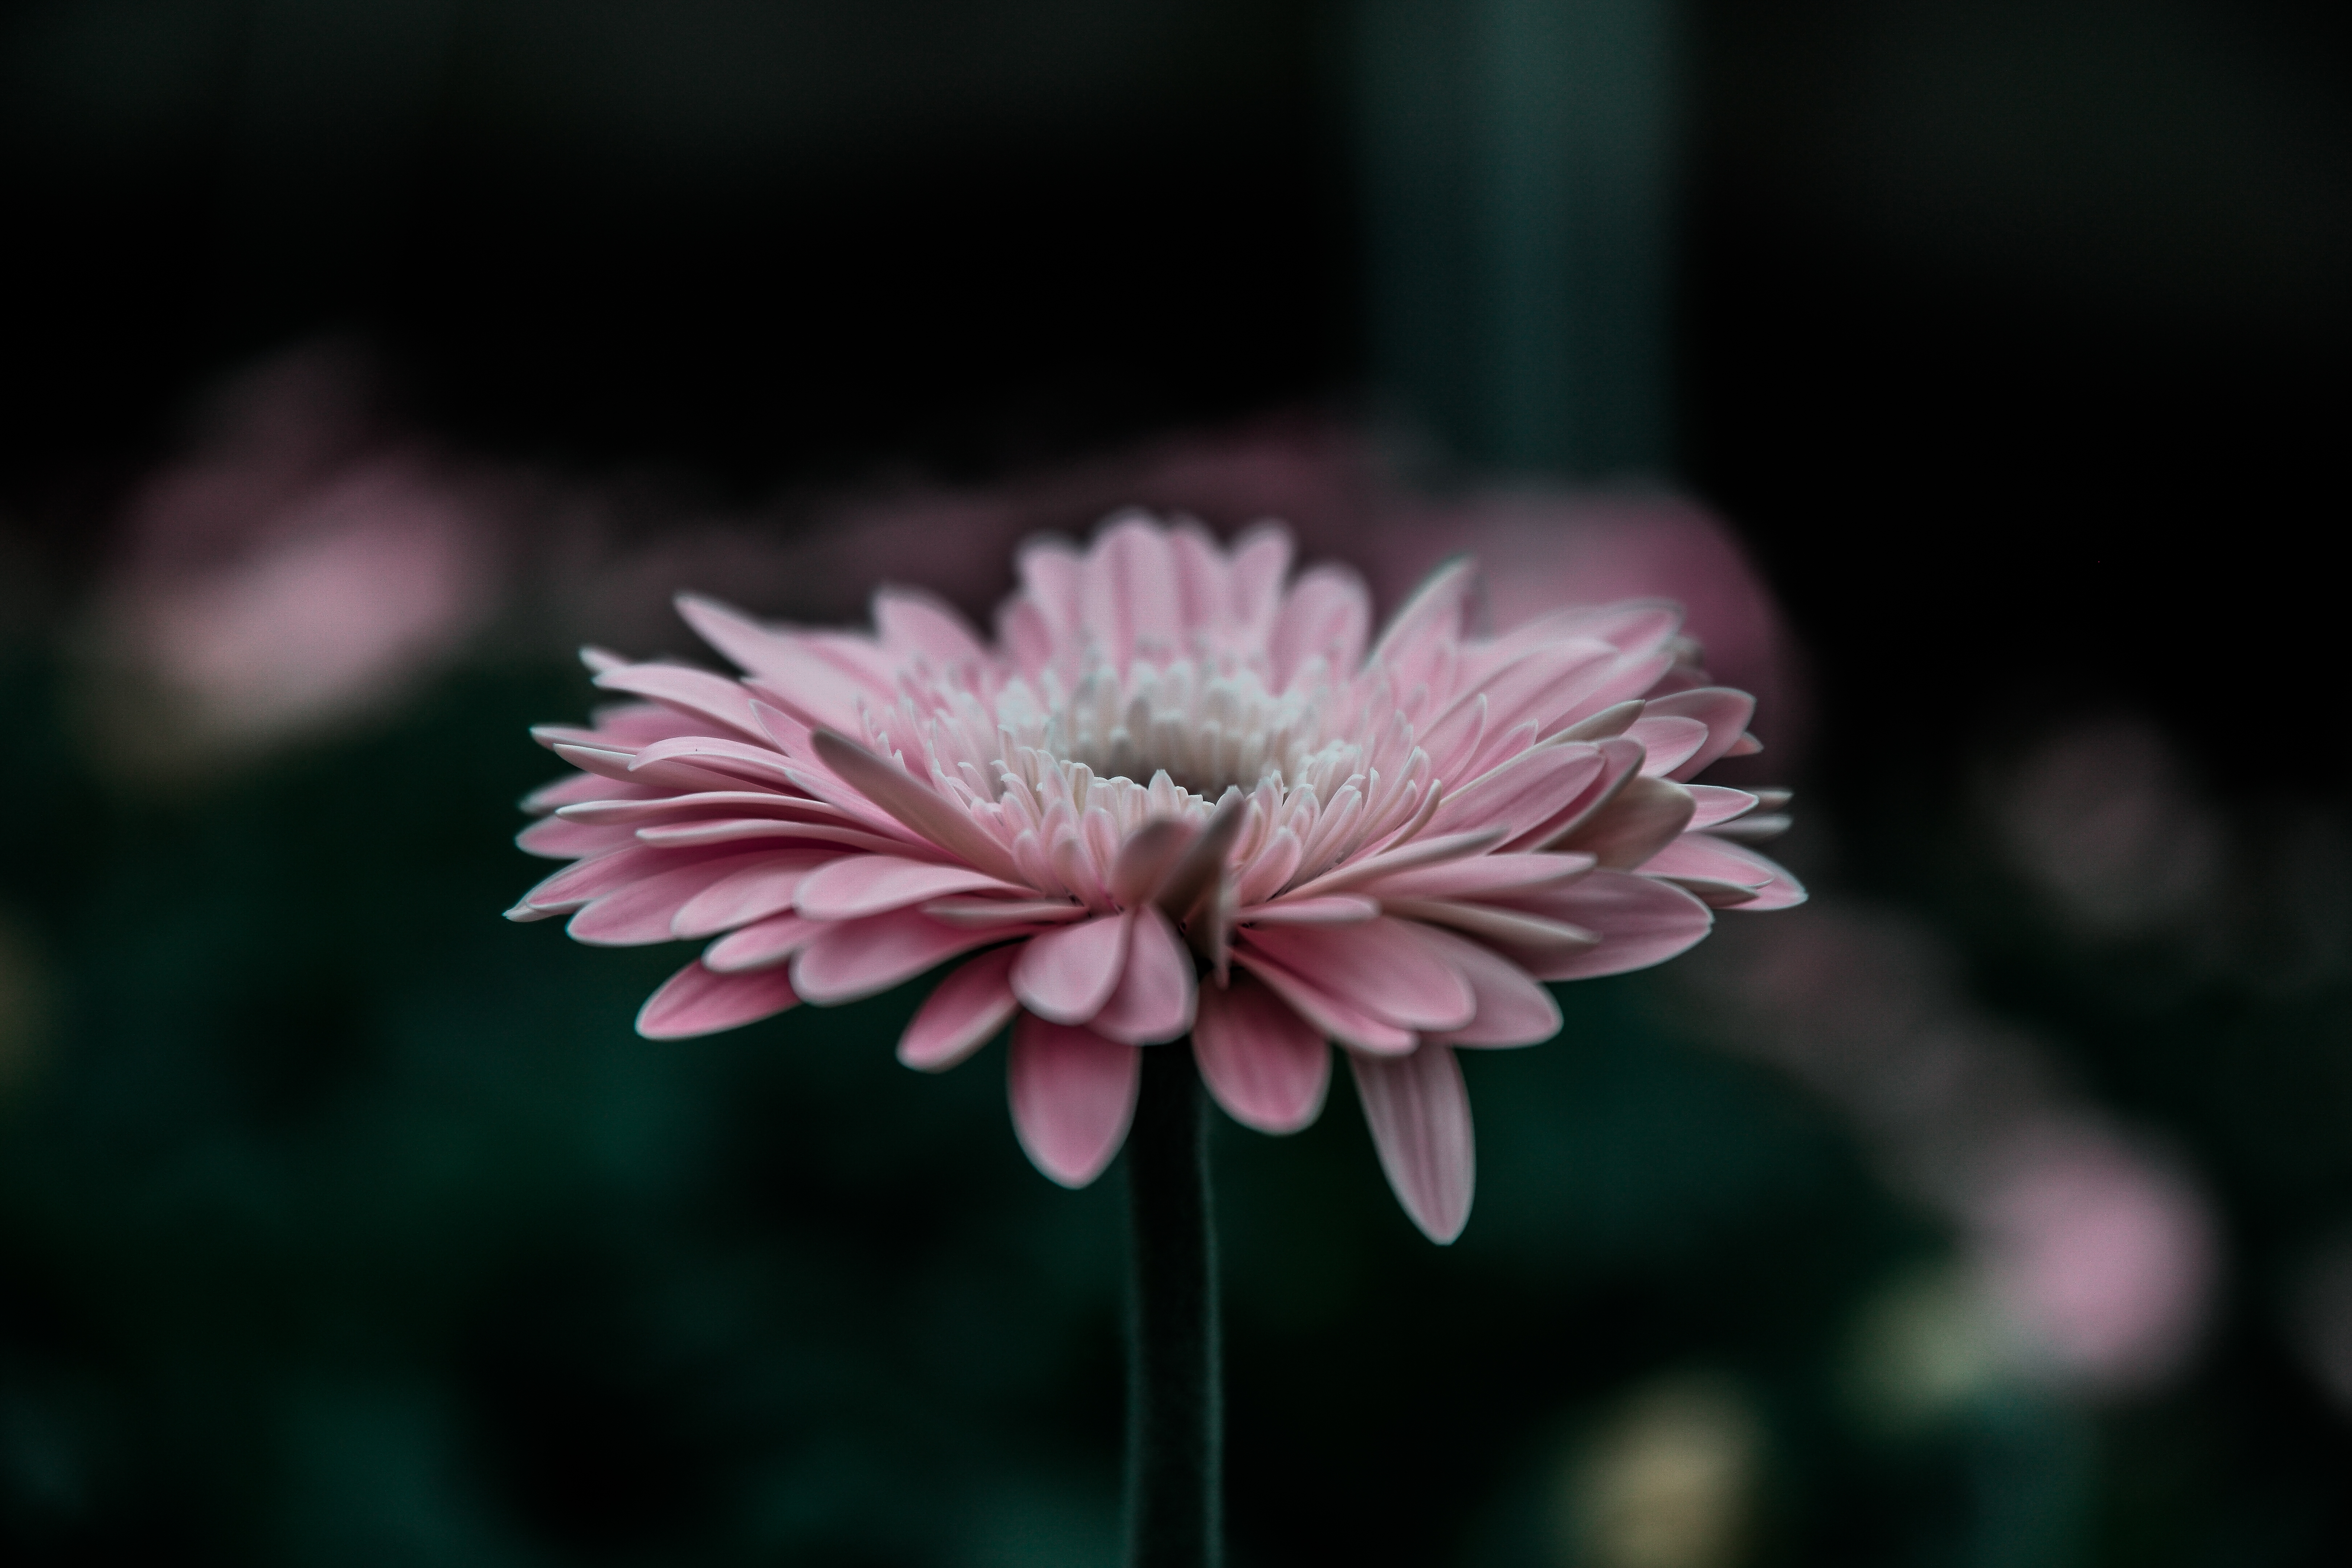
flower, plant, flora, macro photography, green, photography, pink, close up, botany, petal, land plant, flowering plant, daisy, blossom, daisy family, plant stem